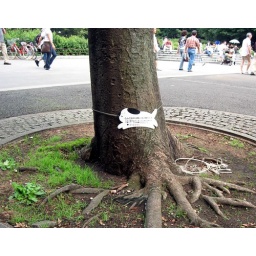
A sign on a tree in Ueno Park.